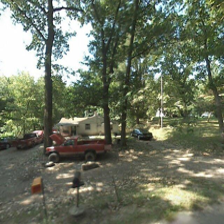
Label: streetView